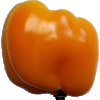
Label: yellow_pepper